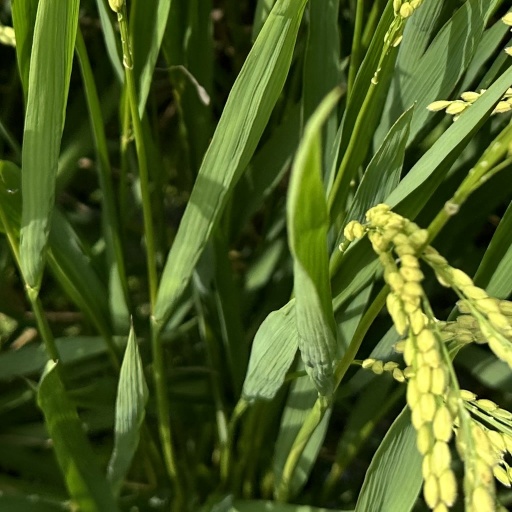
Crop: rice